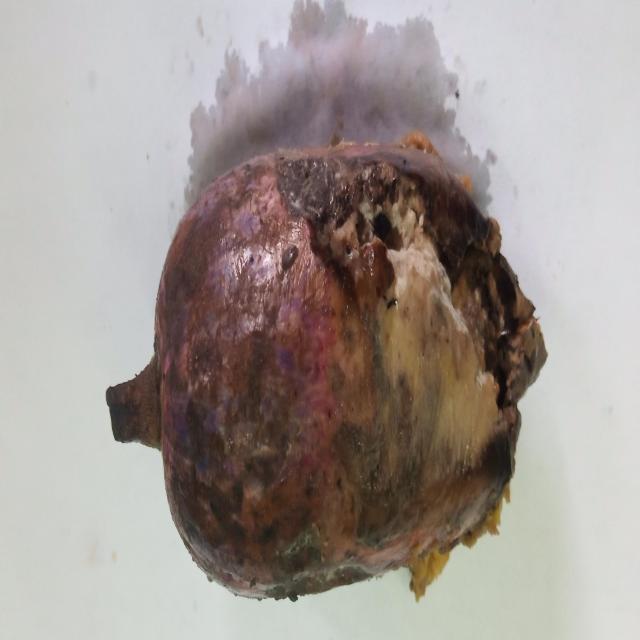
Plum grade: rotten